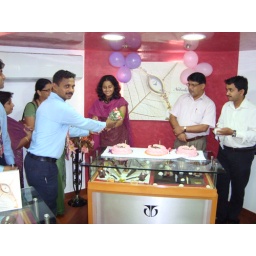
Team TITAN, Udupi, CRO-Shridhar is wishing to the b'day girl shraddha by giving flower bouquet.